Harpya

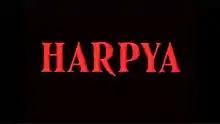
Title card

Harpya is a 1979 Belgian short comedy horror film written and directed by Raoul Servais, which tells the story of a man (portrayed by ) who tries to live with a harpy (portrayed by Fran Waller Zeper), a mythical being that is half woman and half bird of prey with an insatiable appetite. The nine-minutes-long film, which has no spoken dialogue, explores authority and domination, themes Servais had earlier addressed on a larger, societal level but here applied to a personal relationship.